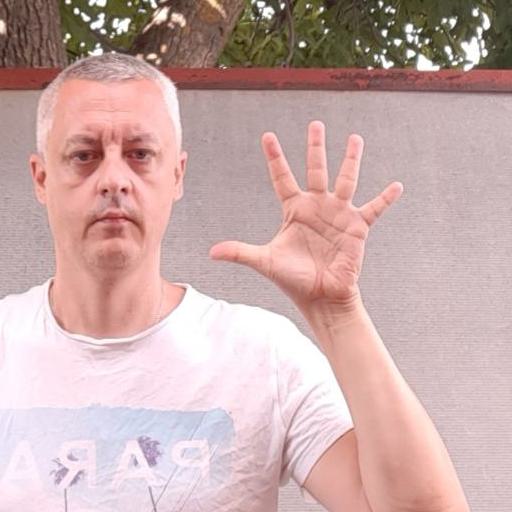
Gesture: palm